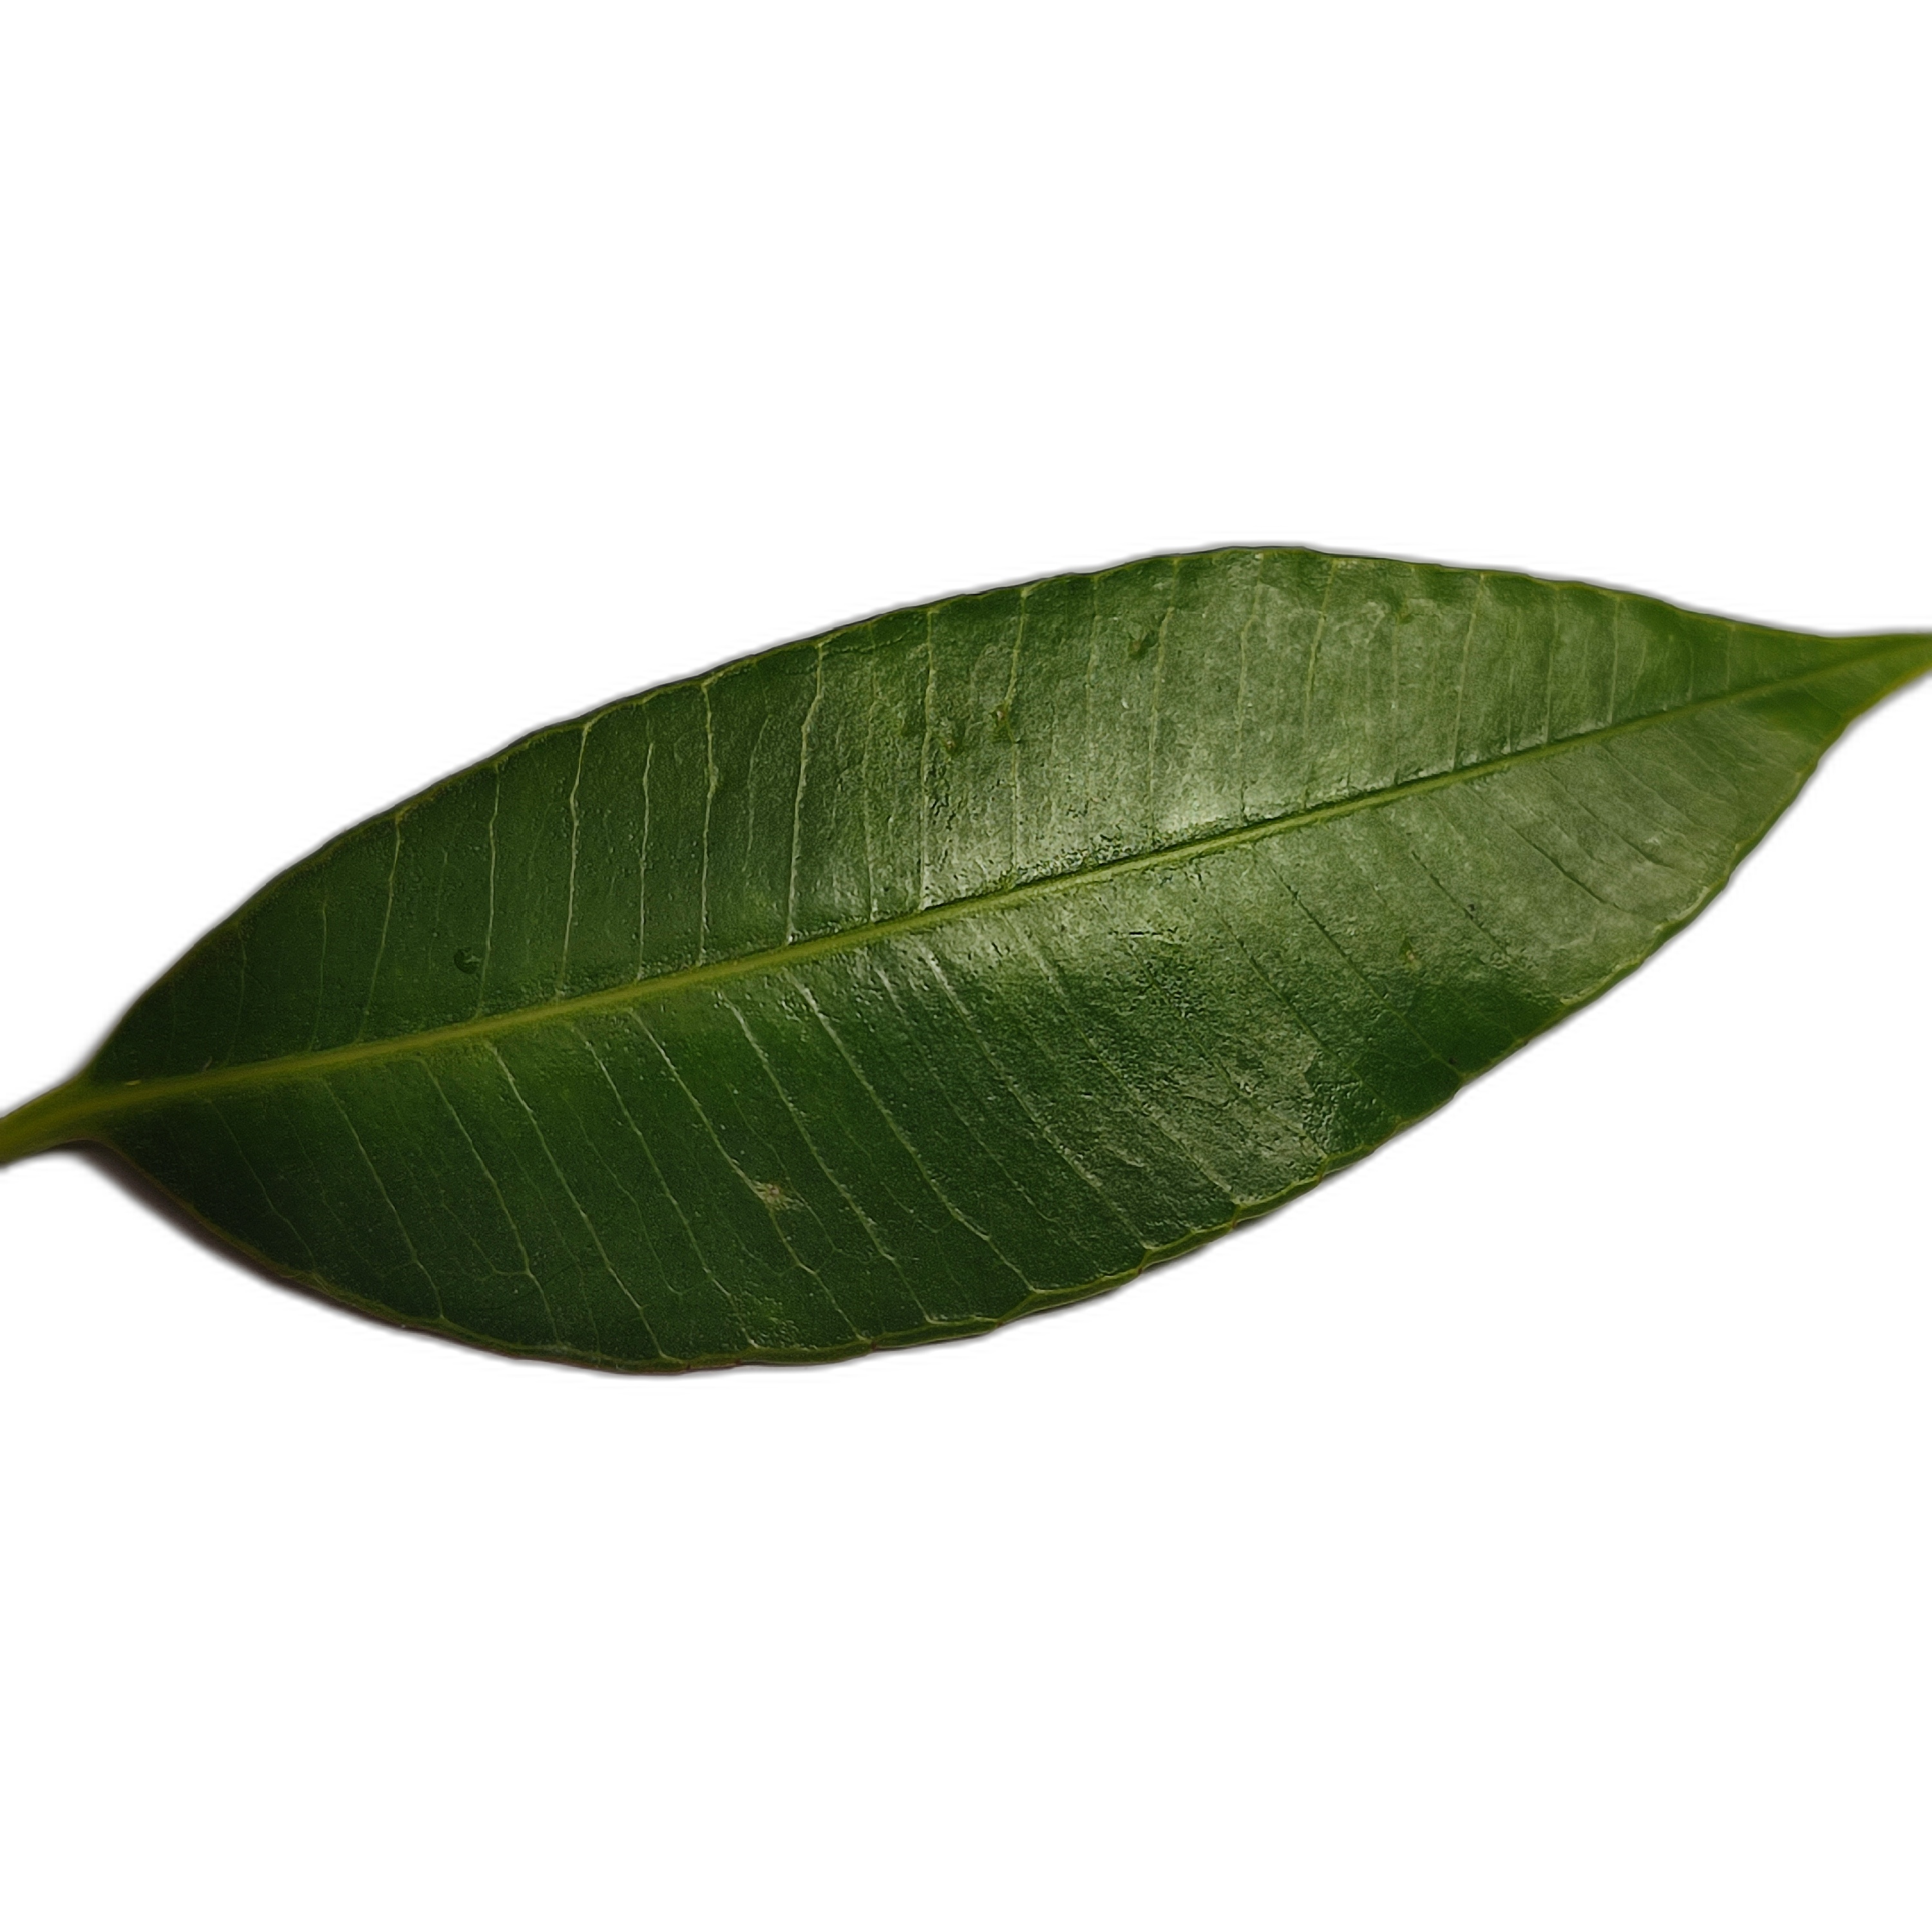
Label: healthy